Kendo

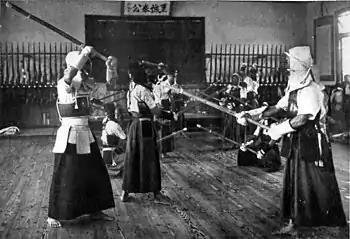
Kendo at an agricultural school in Japan around 1920

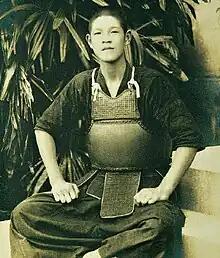
Lee Teng-hui, later President of Republic of China (Taiwan), wearing kendo protector as a junior high school student in Japanese Taiwan

The Dai Nippon Butoku Kai (DNBK) was established in 1895 to promote martial arts in Japan. It changed the name of the sporting form of swordsmanship, "gekiken", (Kyūjitai: and Shinjitai: , "hitting sword") to "kendō" in 1920.